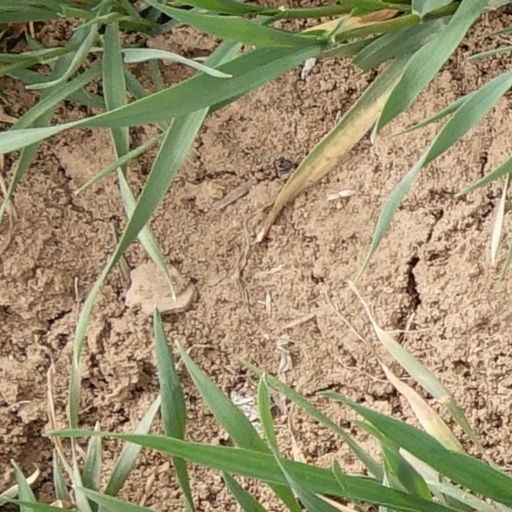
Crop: wheat